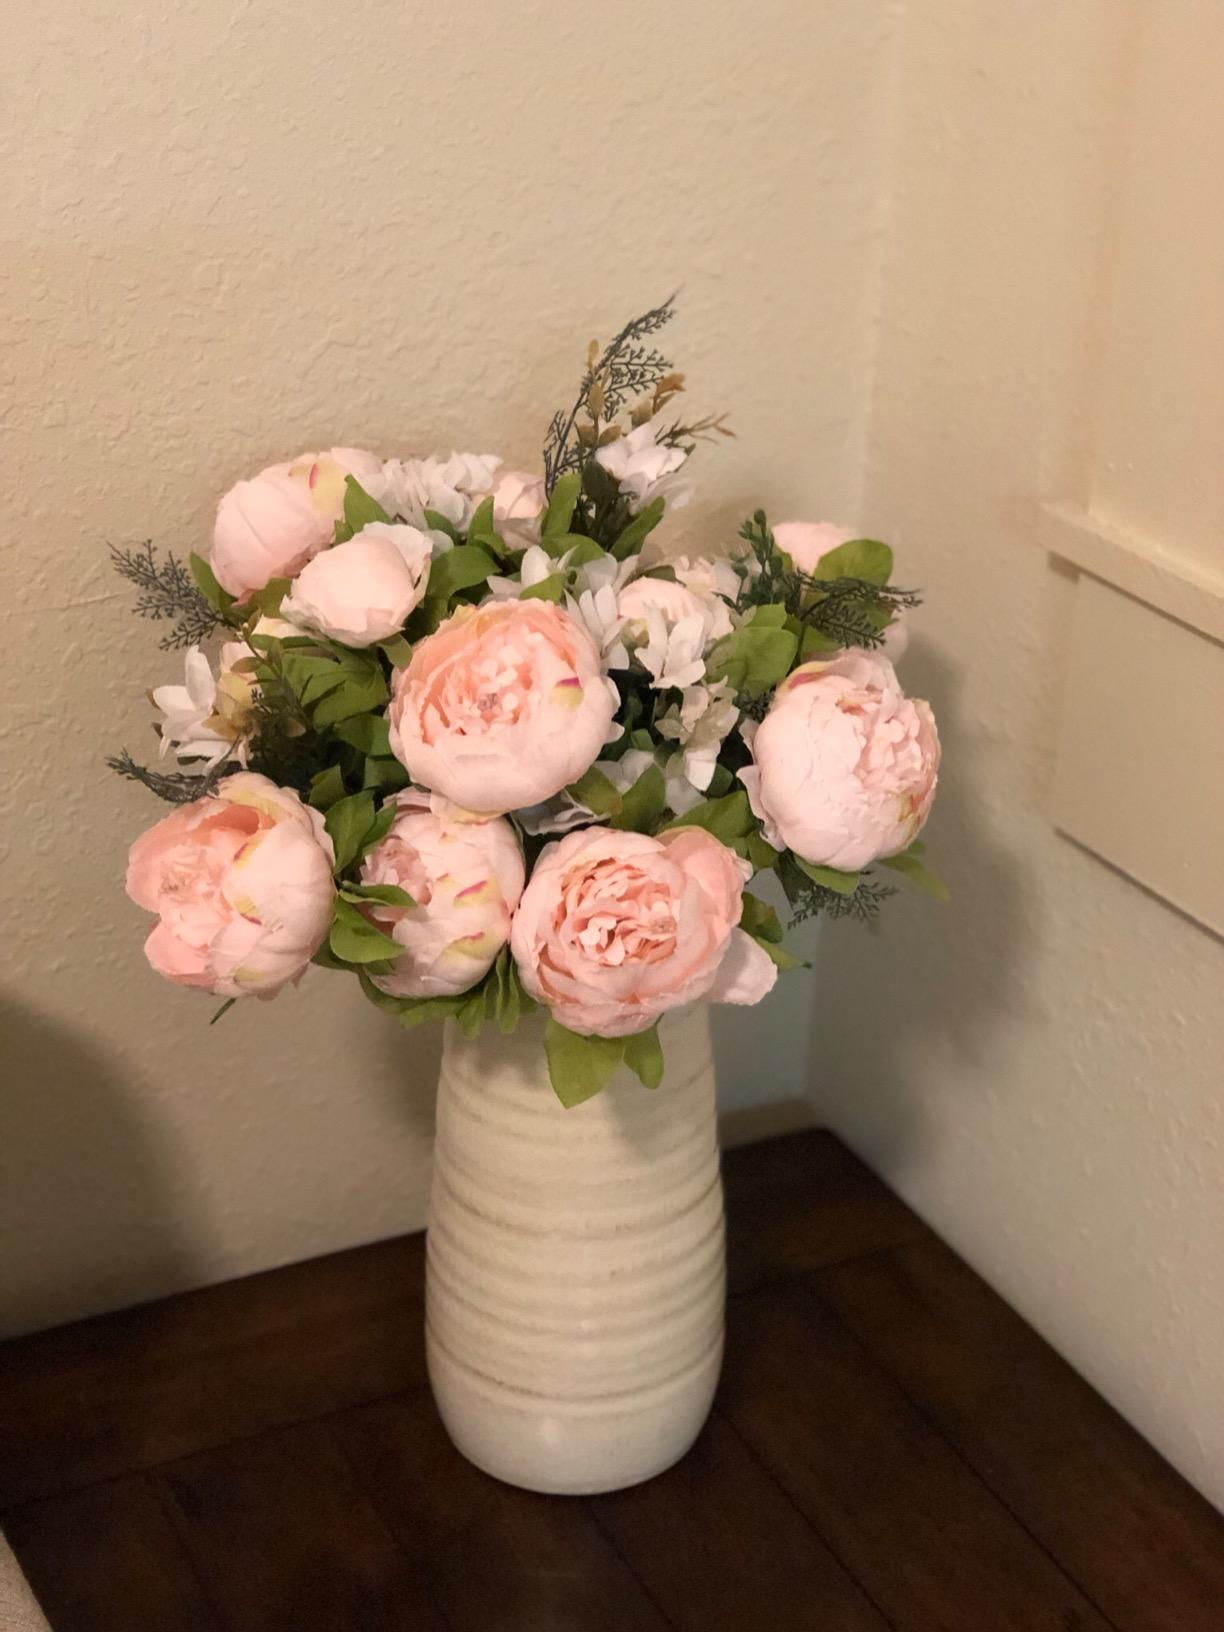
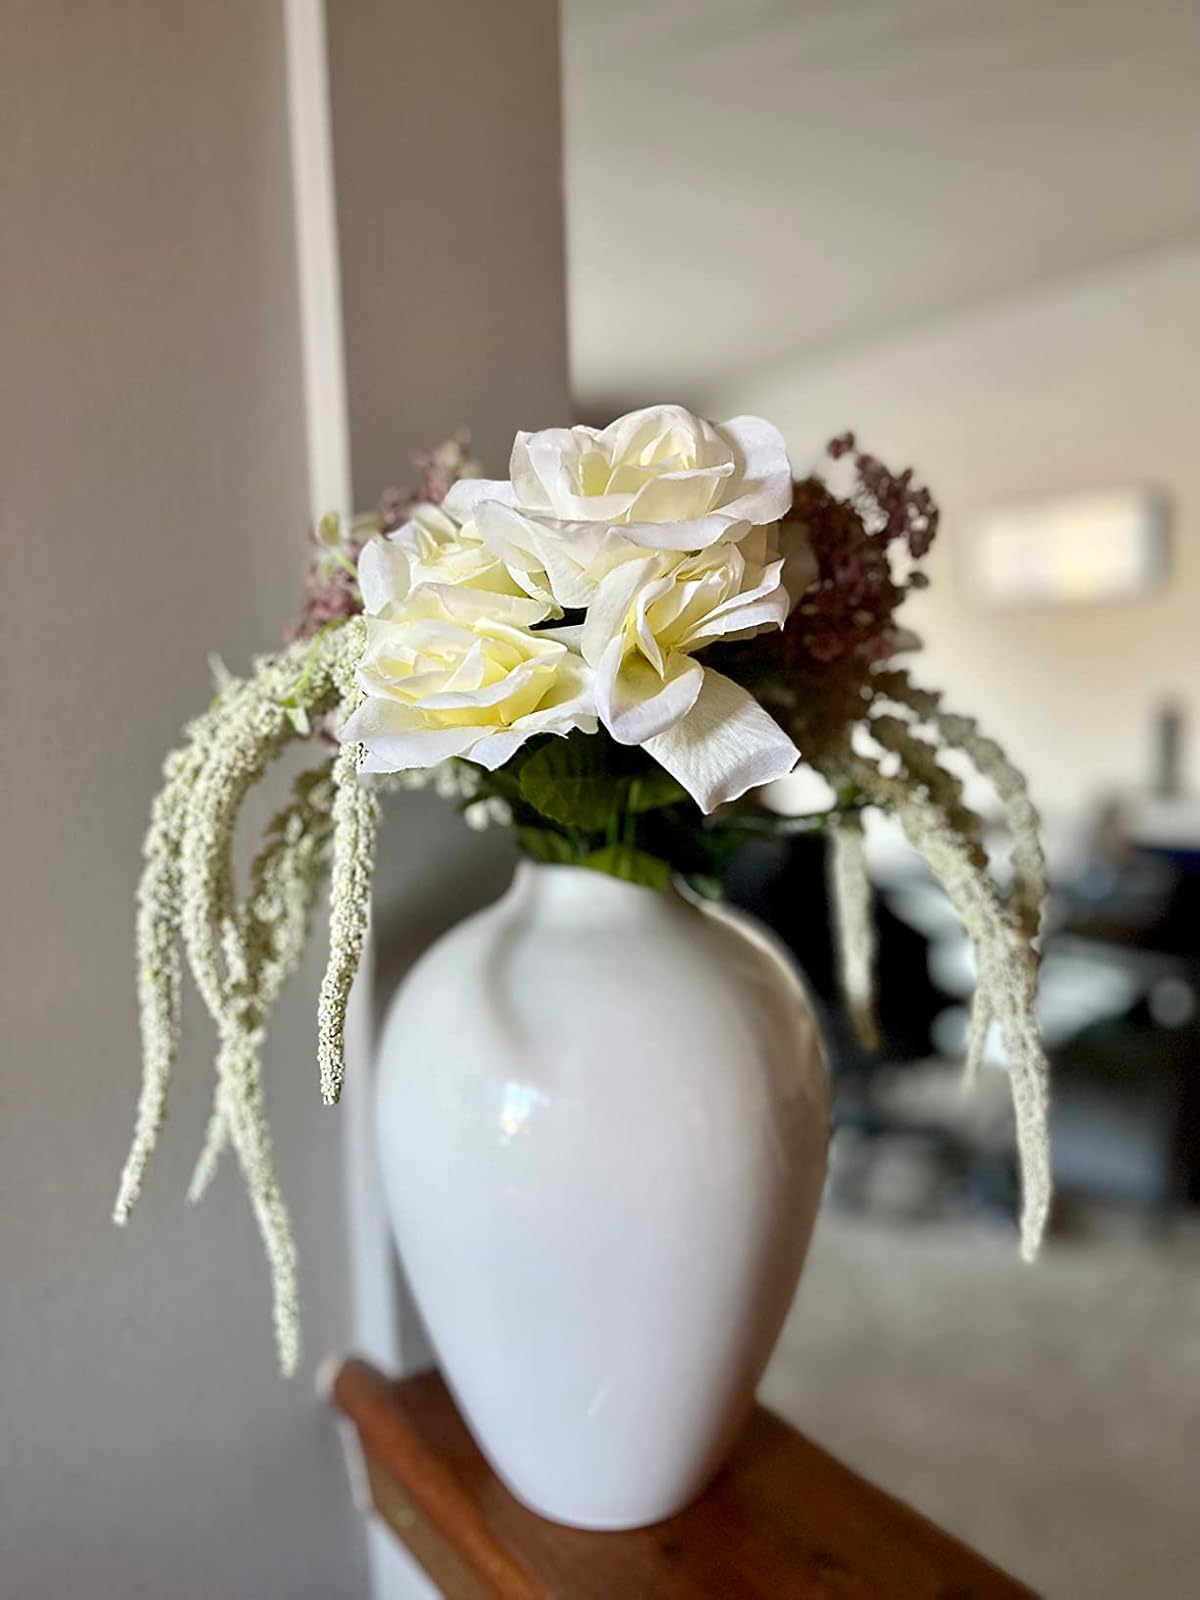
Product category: vase
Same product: no